China Pharmaceutical University

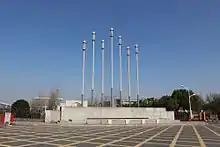
Gate of China Pharmaceutical University

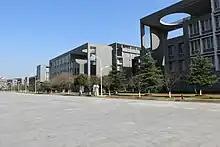
Buildings in China Pharmaceutical University

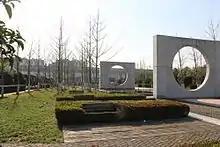
A place in CPU

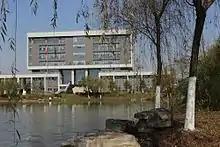
Library in CPU

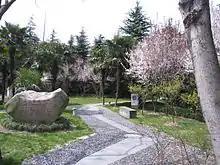
Keyuan in CPU

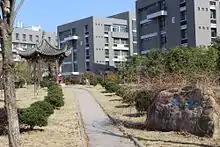
Heyuan in CPU

CPU consists of six schools (School of Pharmacy, School of Traditional Chinese Pharmacy, School of life science and Technology, School of International Pharmaceutical Business, School of Continuing Education, and School of Higher Vocational Education), four independent departments (Dept. of Basic Sciences, Dept. of Foreign Languages, Dept. of Social Sciences, and Dept. of Physical Education), and five key labs and centers at state or provincial levels.